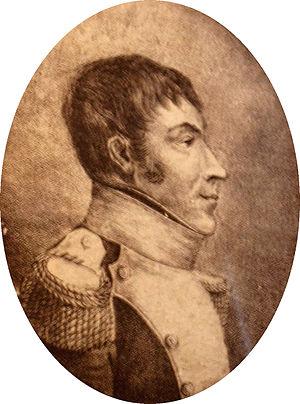
Cyprian Godebski, né en 1765 et mort le 19 avril 1809 à Raszyn, est un officier, poète et nouvelliste polonais, père de Franciszek Ksawery Godebski.